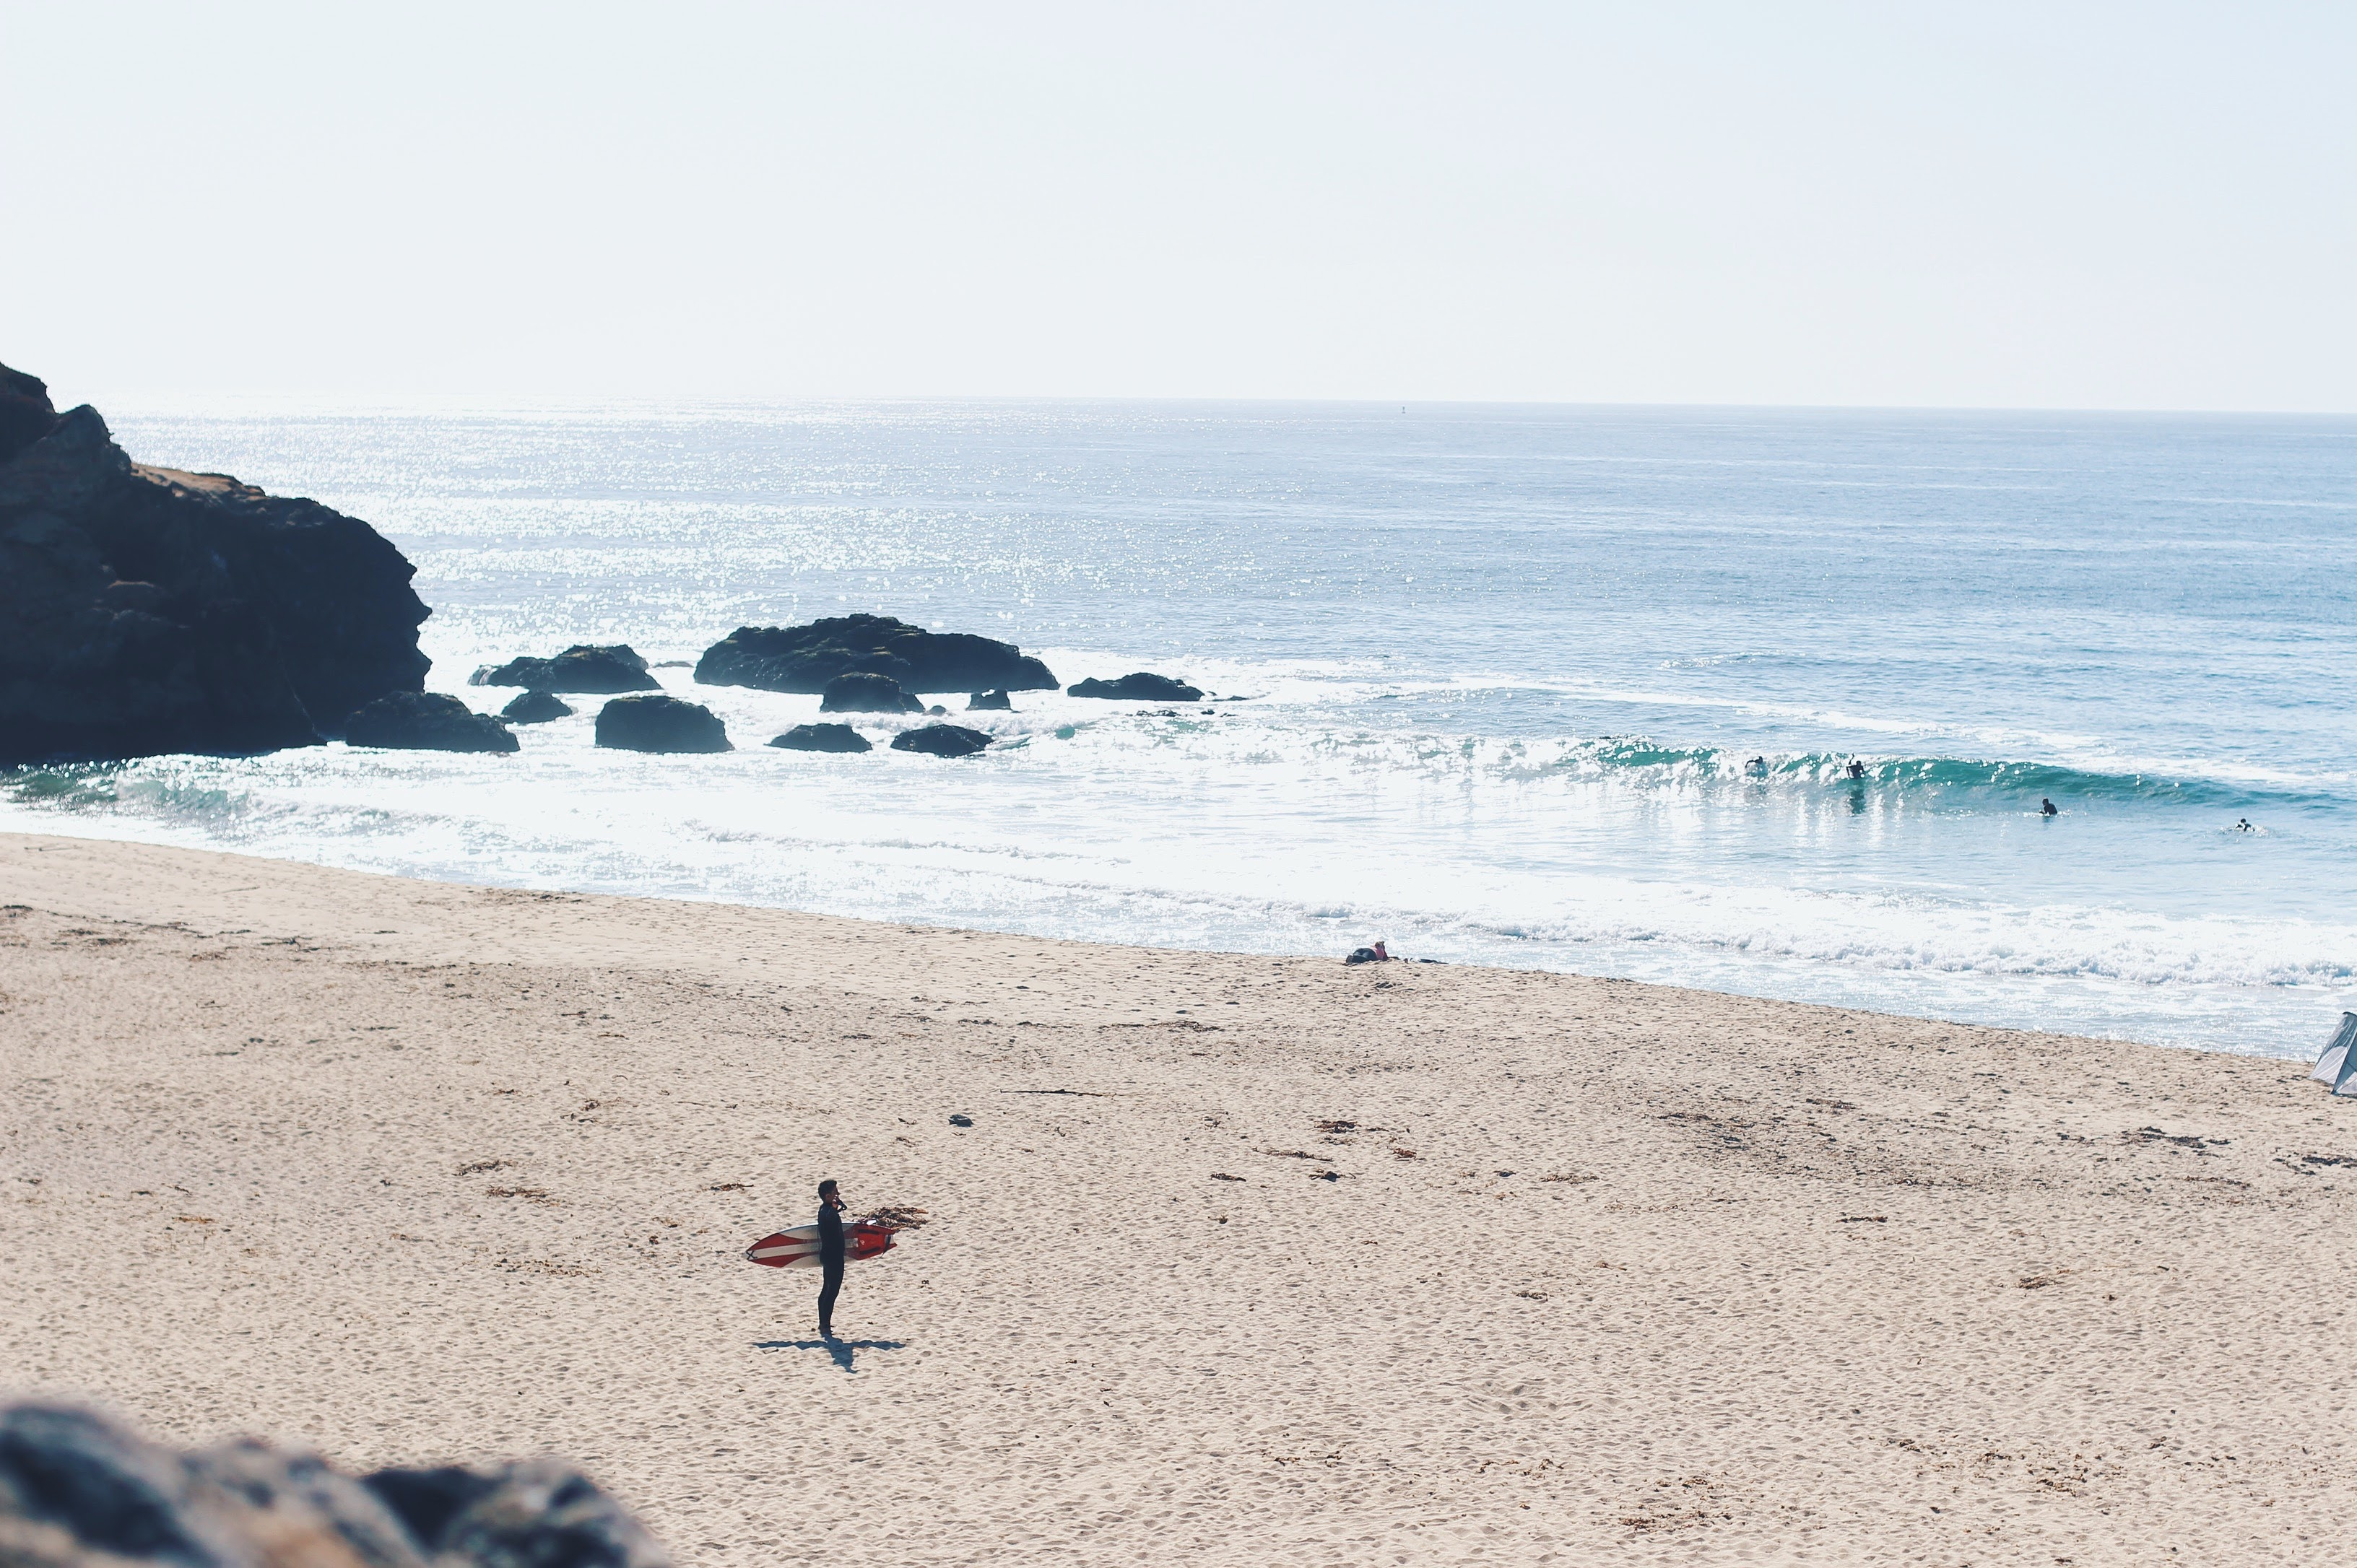
beach, sea, coast, sand, rock, ocean, horizon, shore, wave, surfer, cliff, bay, terrain, material, body of water, cape, wind wave